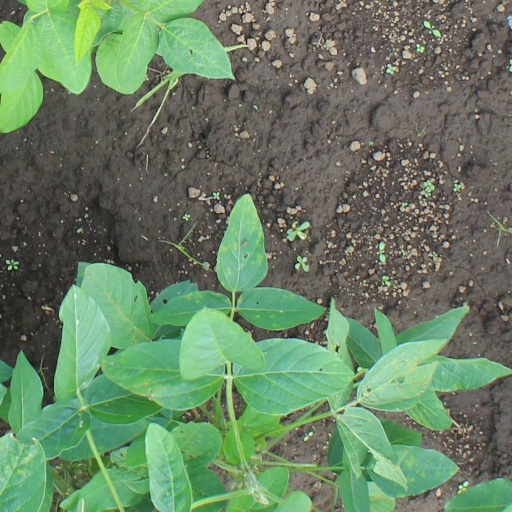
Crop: soybean